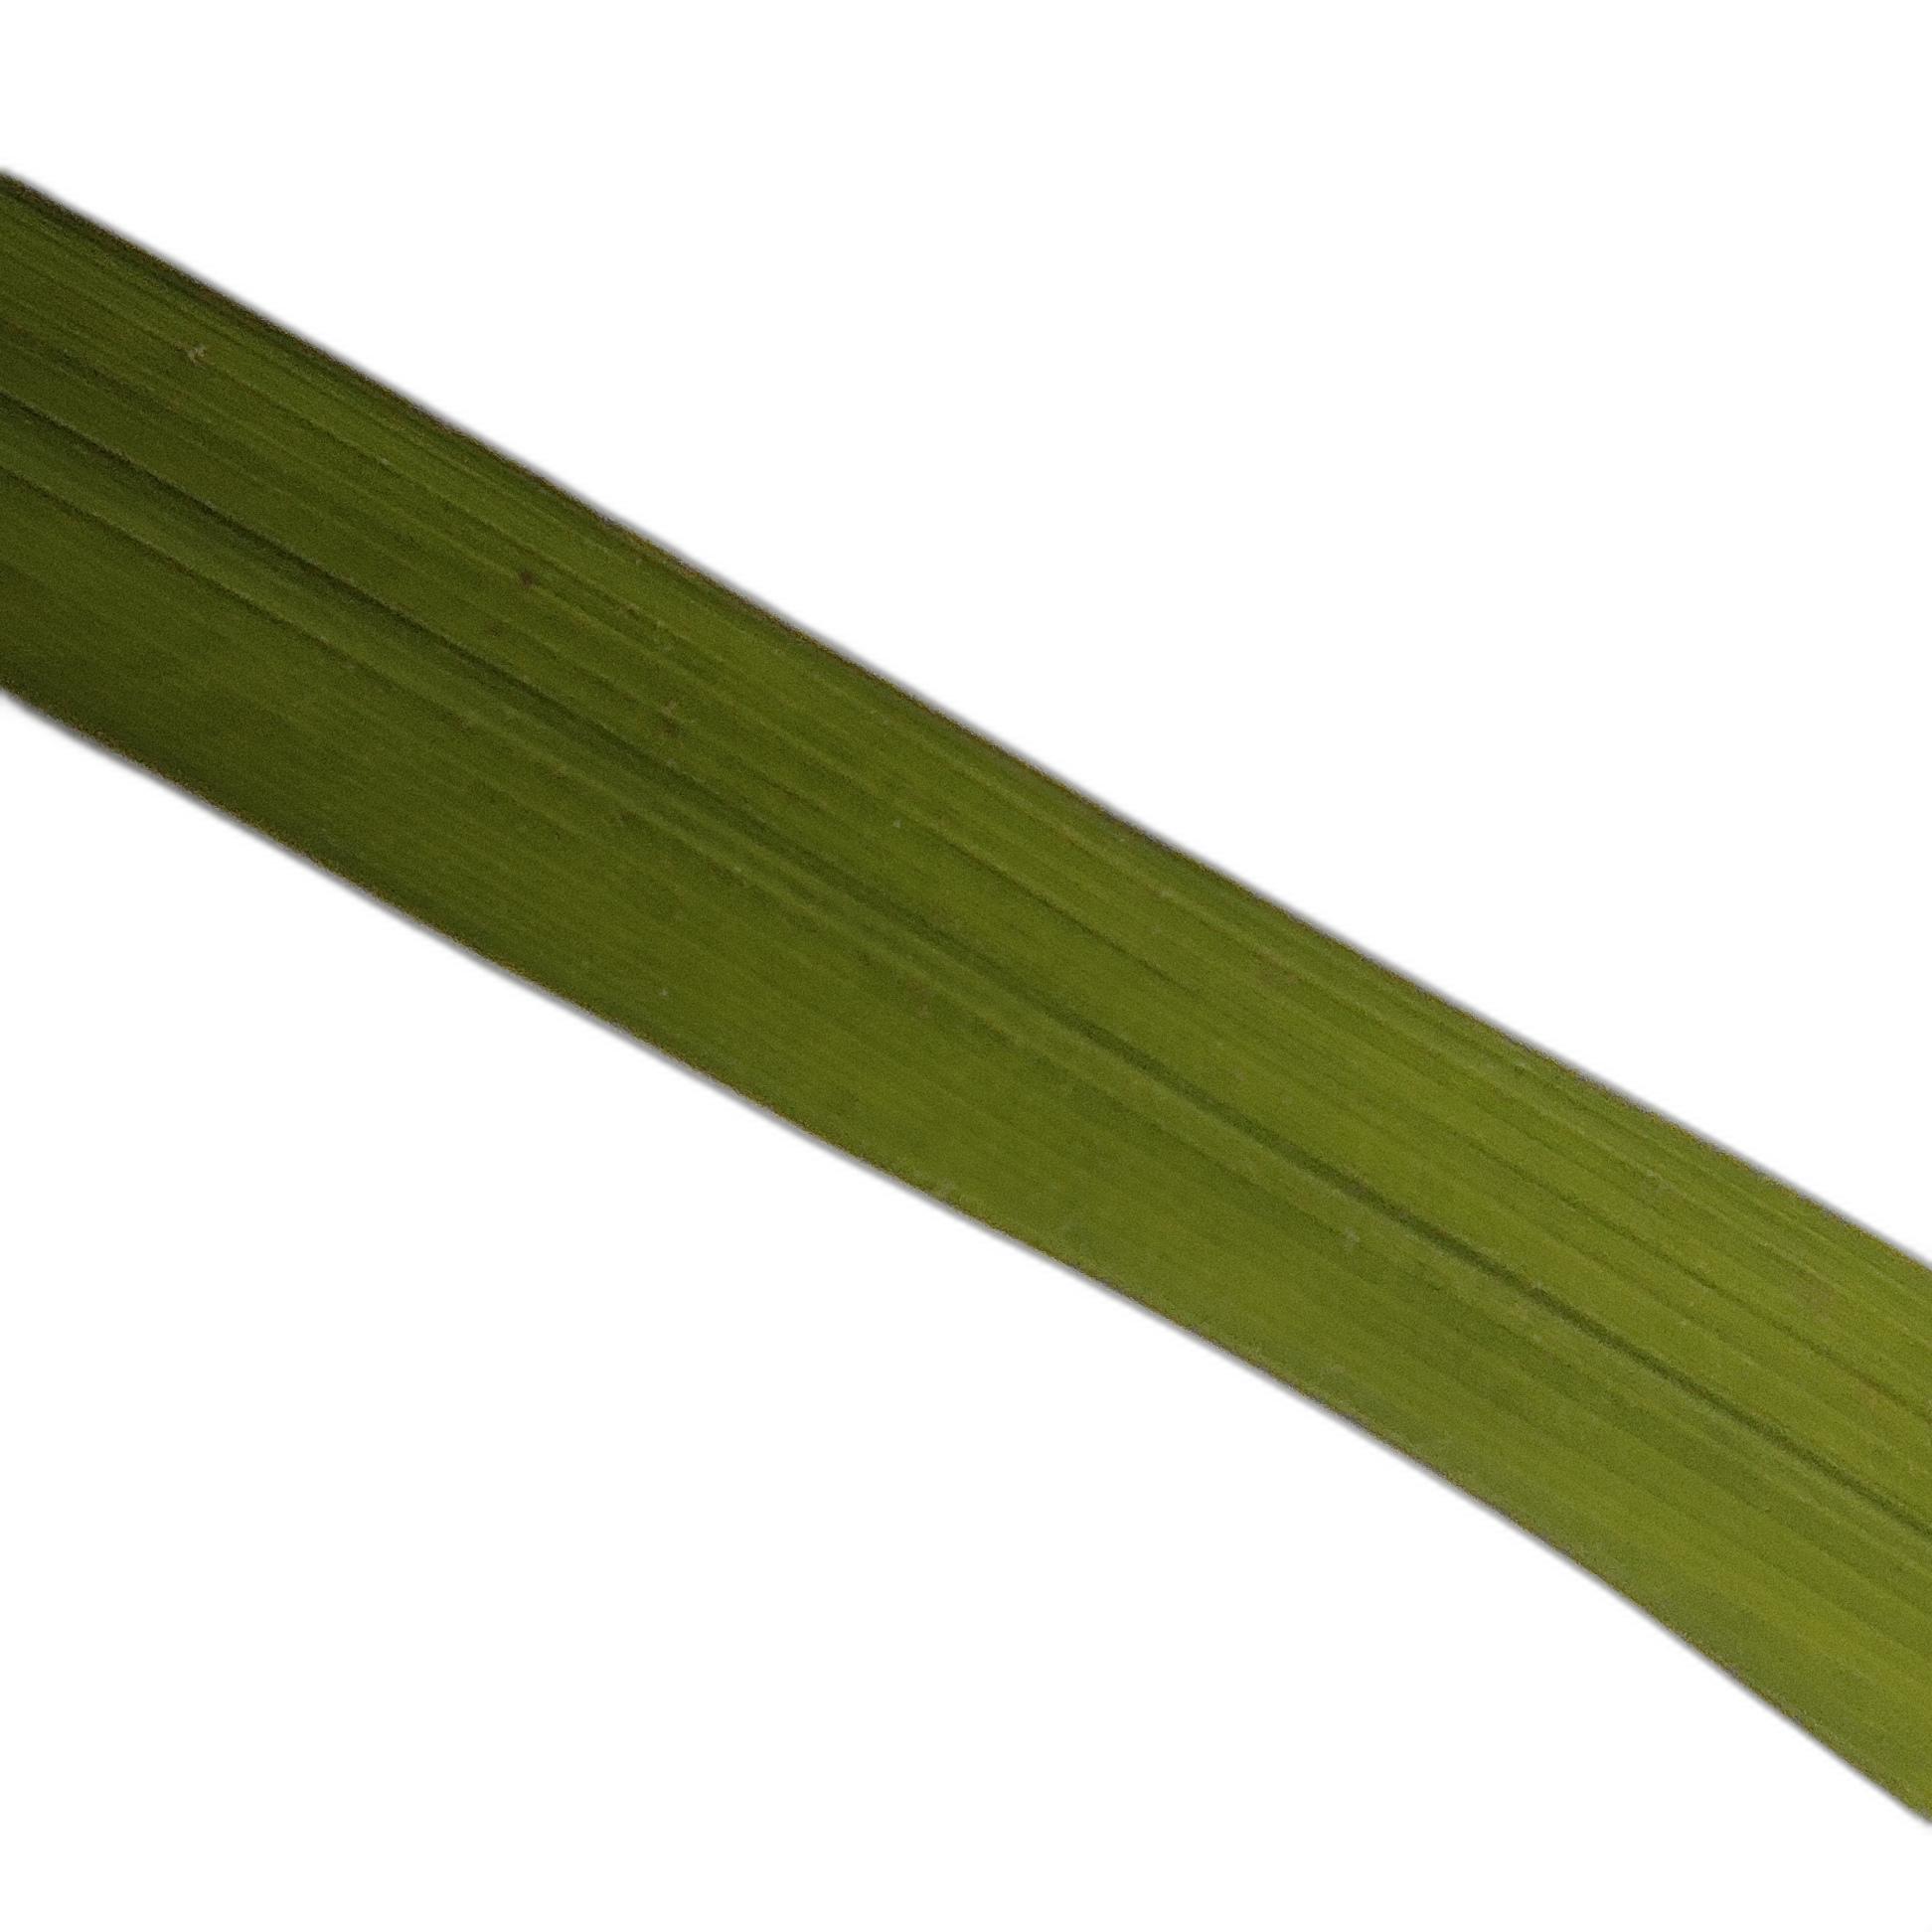
Label: Healthy